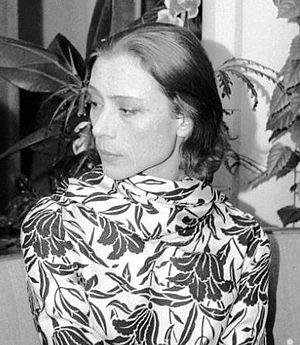
Svetlana Nikolayevna Beriosova aussi épelée Beriozova or Beryozova, née le 24 septembre 1932 et morte le 10 novembre 1998 à Londres, est une danseuse de ballet lituanienne naturalisée britannique. Elle a dansé pour le Royale Ballet pendant plus de 20 ans.